Provine Service Station

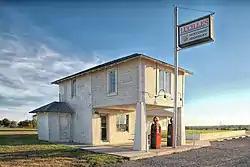

The Provine Service Station (later the Hamons Court, Hamons' Service Station or simply Lucille's Place) is a historic filling station on U.S. Route 66 in Oklahoma. Located a half-mile south of Hydro, Oklahoma and operated by Lucille Hamons from 1941 until her death on August 18, 2000, the site was added to the US National Register of Historic Places in 1997.